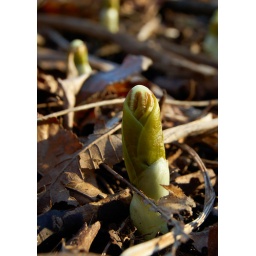
The Mayapples are beginning to come out of the ground in the parts of the forest that get more light.